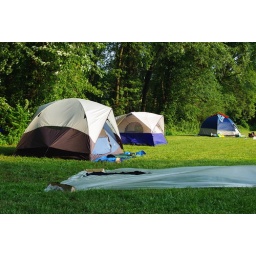
Tents in the green grass and under the tress. Home...for at least 28 hours.